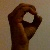
The image shows a hand gesture representing the letter 'O' in Indian Sign Language.